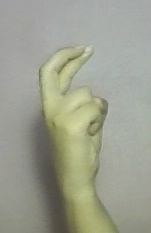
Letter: zay